Deep Dungeon

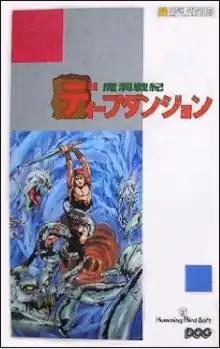

is a series of role-playing video games developed by HummingBirdSoft. The first two installments were released on the Family Computer Disk System by Square's label Disk Original Group (DOG); the third one was released on the regular Family Computer by Square directly and the final one by Asmik.